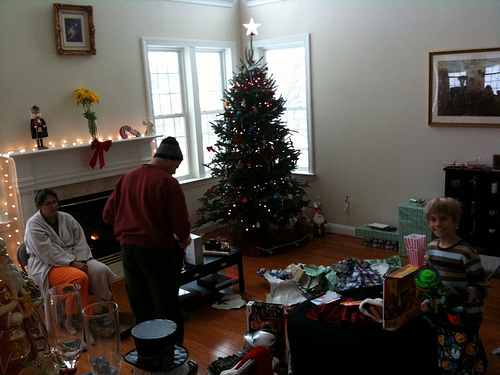
user: Given an image and a question. Answer the question in a short answer. Question: The holiday pictured celebrates which religion? Short Answer:
assistant: christianity